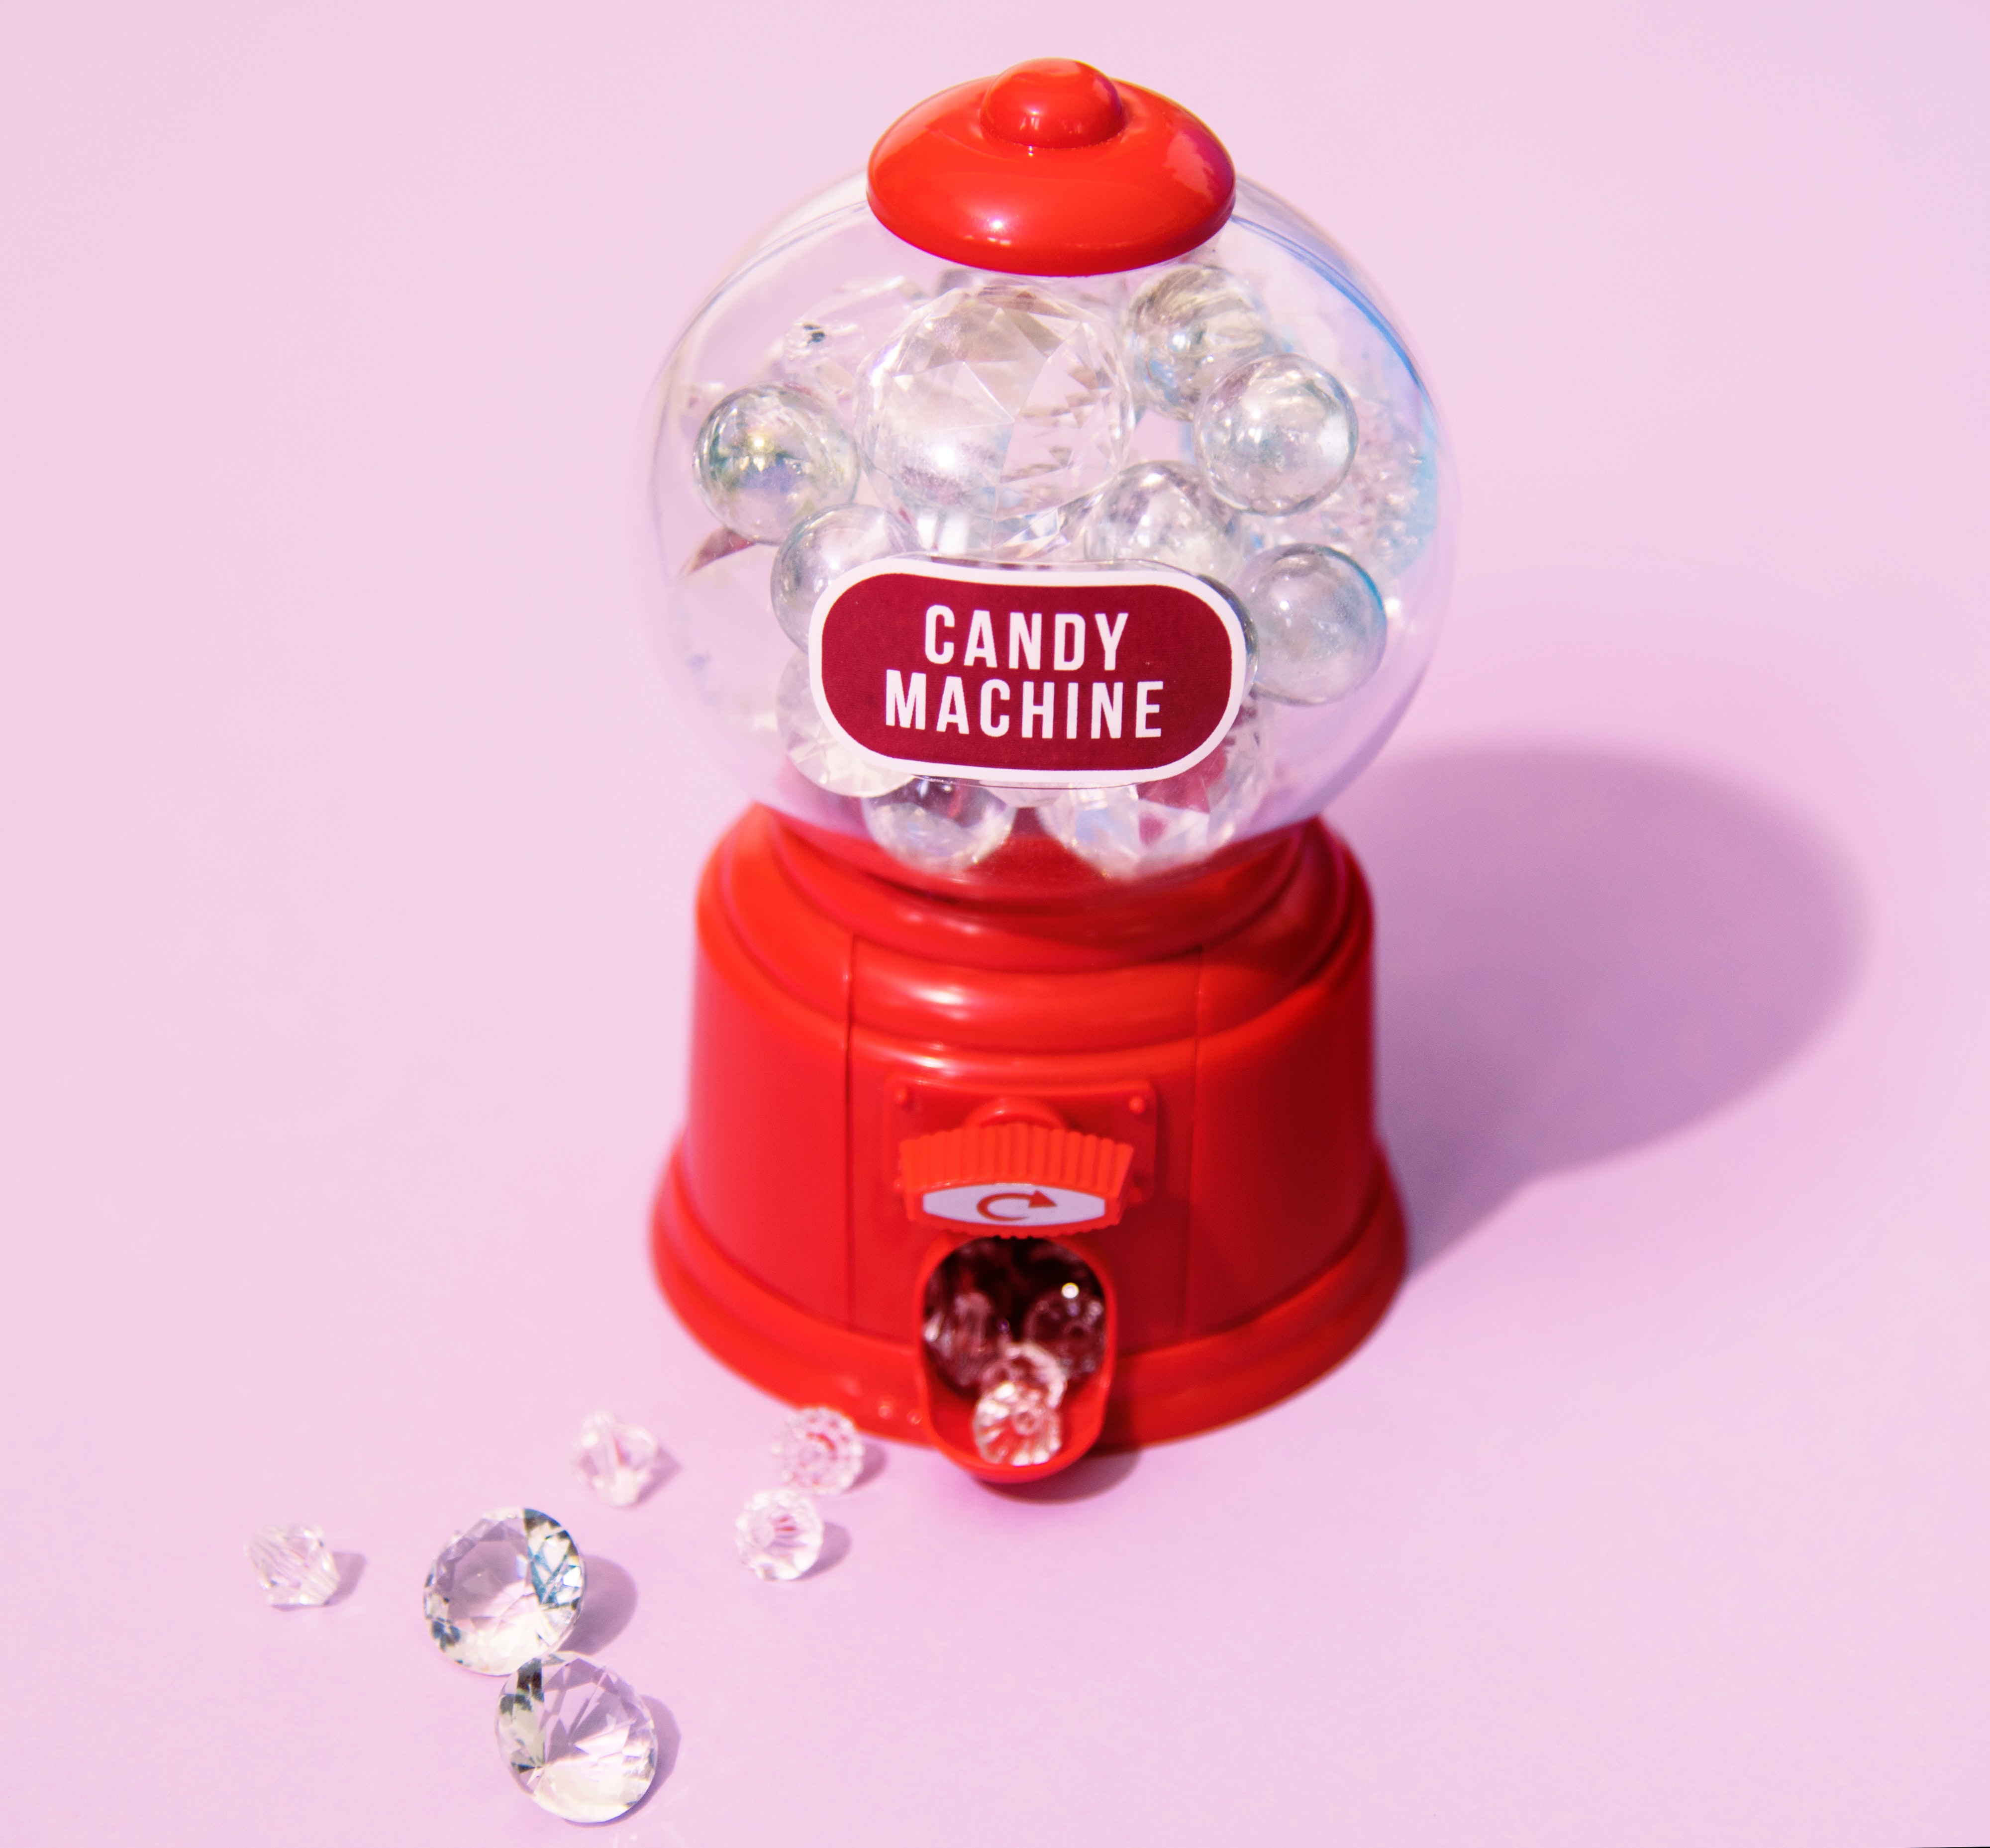
product, pink, font